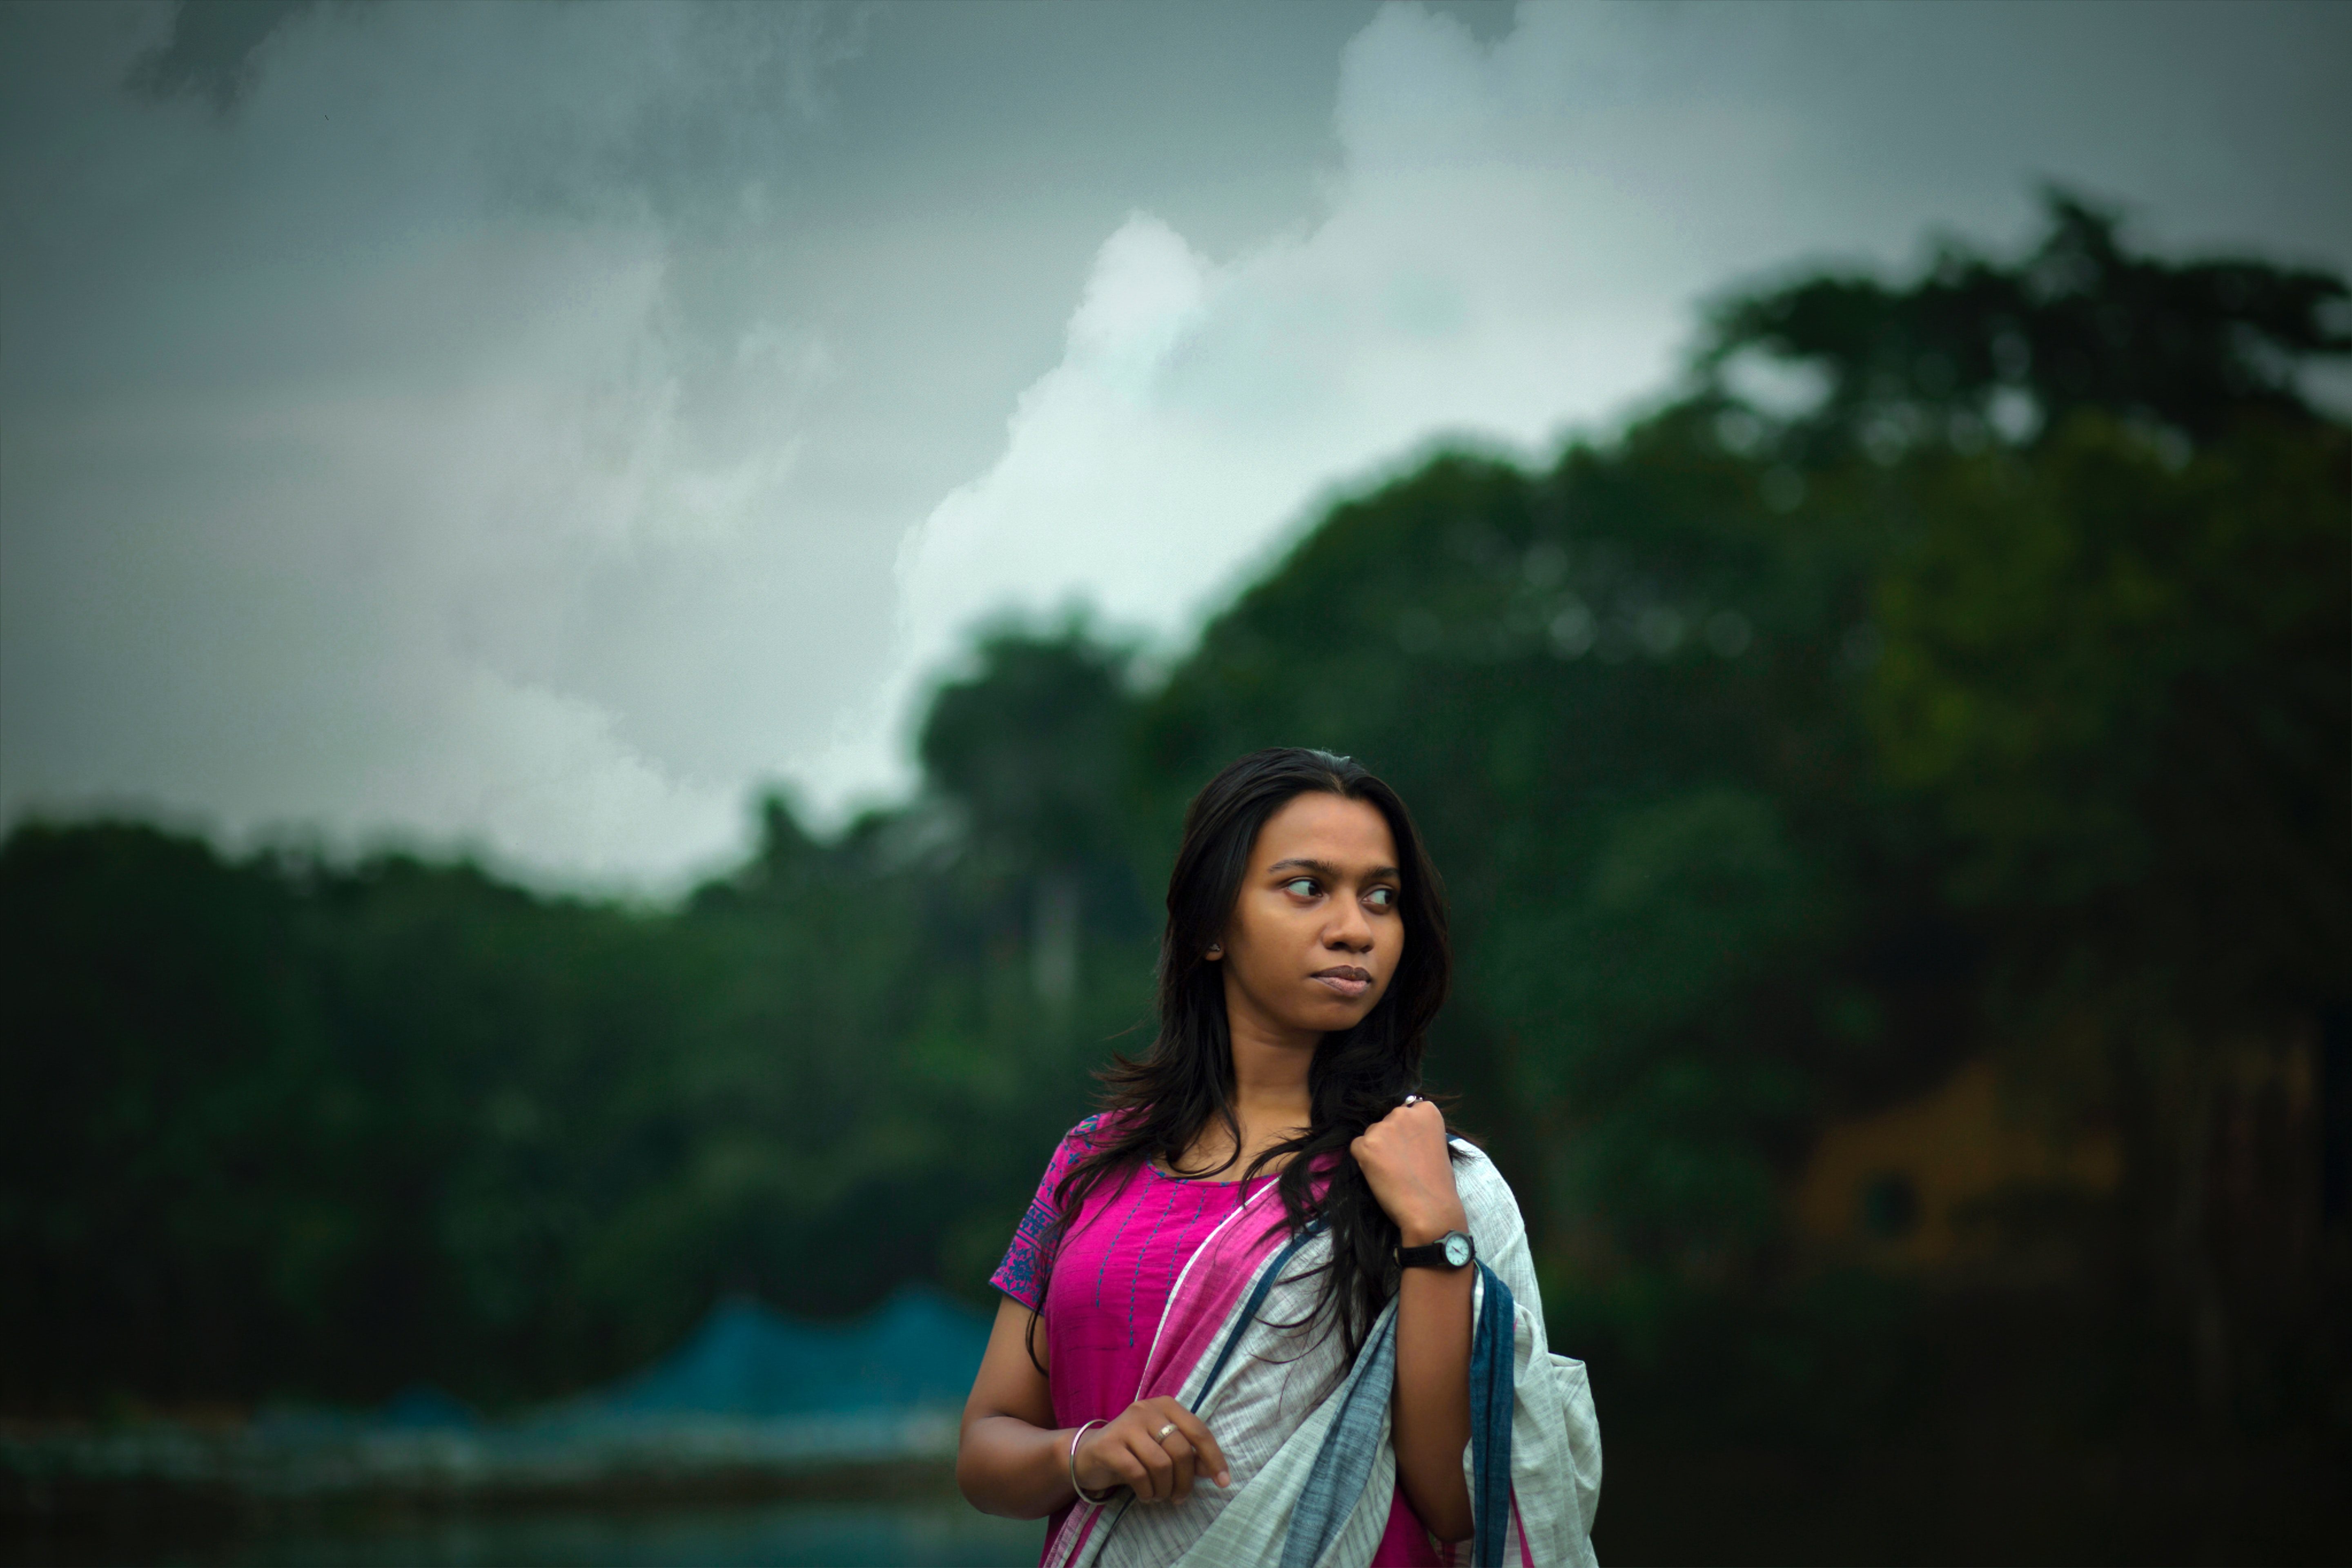
photograph, nature, sky, beauty, girl, photography, water, fun, vacation, cloud, leisure, smile, portrait photography, flash photography, tree